Apra Harbor

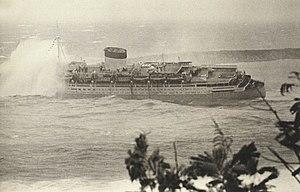
RMS "Caribia" crashing into the Glass Breakwater, 1974

American captain Henry Glass had received intelligence that Spanish men-of-war were anchored at Guam and that the harbor itself had formidable defenses. However, when Glass arrived in Apra Harbor on June 20, 1898 to claim the island on behalf of the United States, he encountered no resistance. A Marine Barracks Guam was established on Sumay in 1901, and a small navy yard at Piti. Apra Harbor was used as a coaling station, refueling ships transiting across the Pacific. The new American Naval government also began to develop the harbor, though launch boats were still required to navigate the coral reefs to land at Piti and Sumay. In 1903, the Commercial Pacific Cable Company laid submarine communications cable for telegraph through a station at Sumay, linking the United States to Asia, and each to Guam, for the first time.